Alto trombone

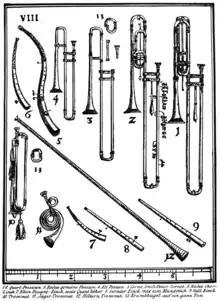
Trombones in "Syntagma Musicum" (1614–20), by Michael Praetorius, including an alto trombone.

Although the trombone first appeared in its earliest sackbut form in the 15th century, the exact origin of the smaller alto sized instrument is unclear. The first documented mentions of an alto trombone are in 1590 in "Il Dolcimelo", and in "Syntagma Musicum" (1614–20) by Michael Praetorius, which includes an illustration of an alto trombone in volume II, "De Organographia". The earliest surviving alto dates from around 1652 and is held by St. Mary's Church, Gdańsk.